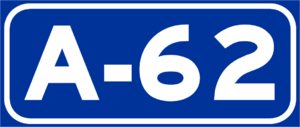
L'autoroute espagnole A-62 E-80 appelée Autovia de Castilla relie Burgos au Portugal passant à proximité de Palencia, Valladolid et Salamanque.